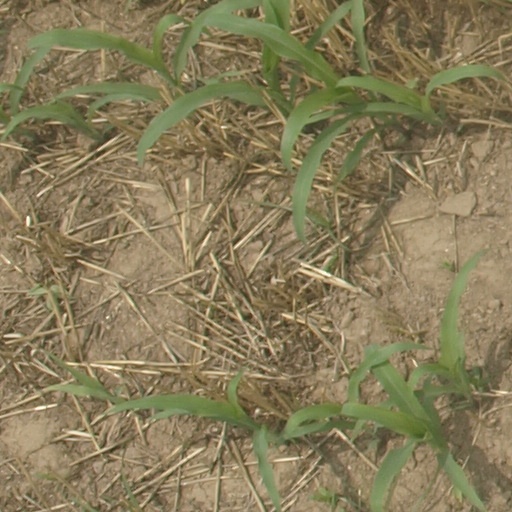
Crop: maize; corn